Flora Huayaquilensis

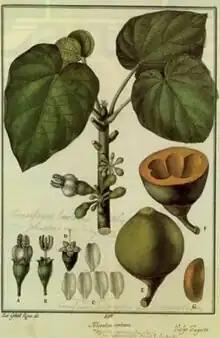
A page from "Flora Huayaquilensis" depicting plant life in South America. After almost 200 years, "Flora Huayaquilensis" was discovered in the archives of the Royal Botanical Gardens in Madrid, Spain, by Dr. Eduardo Estrella.

Flora Huayaquilensis is the popular name for the body of work produced by botanist Juan José Tafalla Navascués while he was in South America.